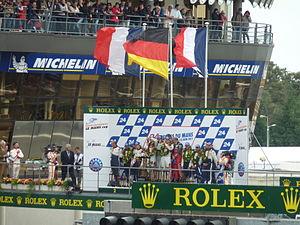
Les 24 Heures du Mans 2011, disputées les 11 et 12 juin 2011 sur le circuit de la Sarthe en France, sont la soixante-dix-neuvième édition de cette épreuve et la sixième épreuve de l'Intercontinental Le Mans Cup courue depuis 2010. La course intègre donc un championnat pour la première fois depuis 1992 : l'Intercontinental Le Mans Cup 2011, dont elle est la troisième manche.